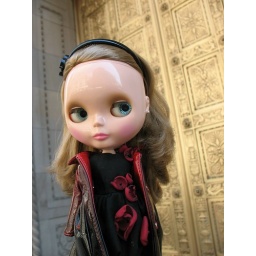
She wants to live in this building because it has golden door... please don't tell her it's fake...